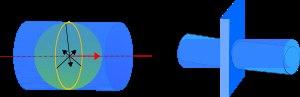
En mécanique, le jeu est l'espace laissé entre deux pièces assemblées imparfaitement. Comme il est impossible de réaliser des pièces avec une géométrie parfaite, le jeu est une nécessité dans l'assemblage des éléments d'un mécanisme. La considération industrielle du problème a produit la notion de tolérancement, qui définit les classes de qualité d'assemblage et fixe les règles de l'emploi du jeu mécanique.